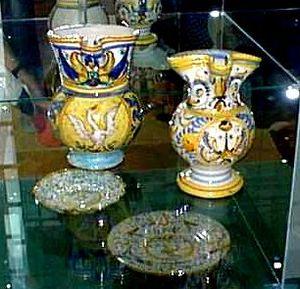
Le huttérisme est un mouvement chrétien anabaptiste né au Tyrol au XVIᵉ siècle. Ce groupe ethno-religieux issu de l'anabaptisme prend ses racines de la Réforme radicale au XVIᵉ siècle, à l'instar des mennonites et des amish. L'un des plus grands foyers anabaptistes au XVIᵉ siècle se situe en Moravie, où les fidèles sont tolérés par une partie de la noblesse. Aujourd'hui ce mouvement subsiste surtout au Canada et aux États-Unis où environ 50 000 adeptes vivent en circuit fermé dans des communautés agricoles. Ils parlent un dialecte allemand, le huttérien. Ils se sont divisés en deux groupesː les vieux huttérites et les nouveaux huttérites, ces derniers ayant été excommuniés par les premiers.